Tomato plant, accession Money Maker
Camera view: bottom (45 deg); turntable rotation: 180 degrees
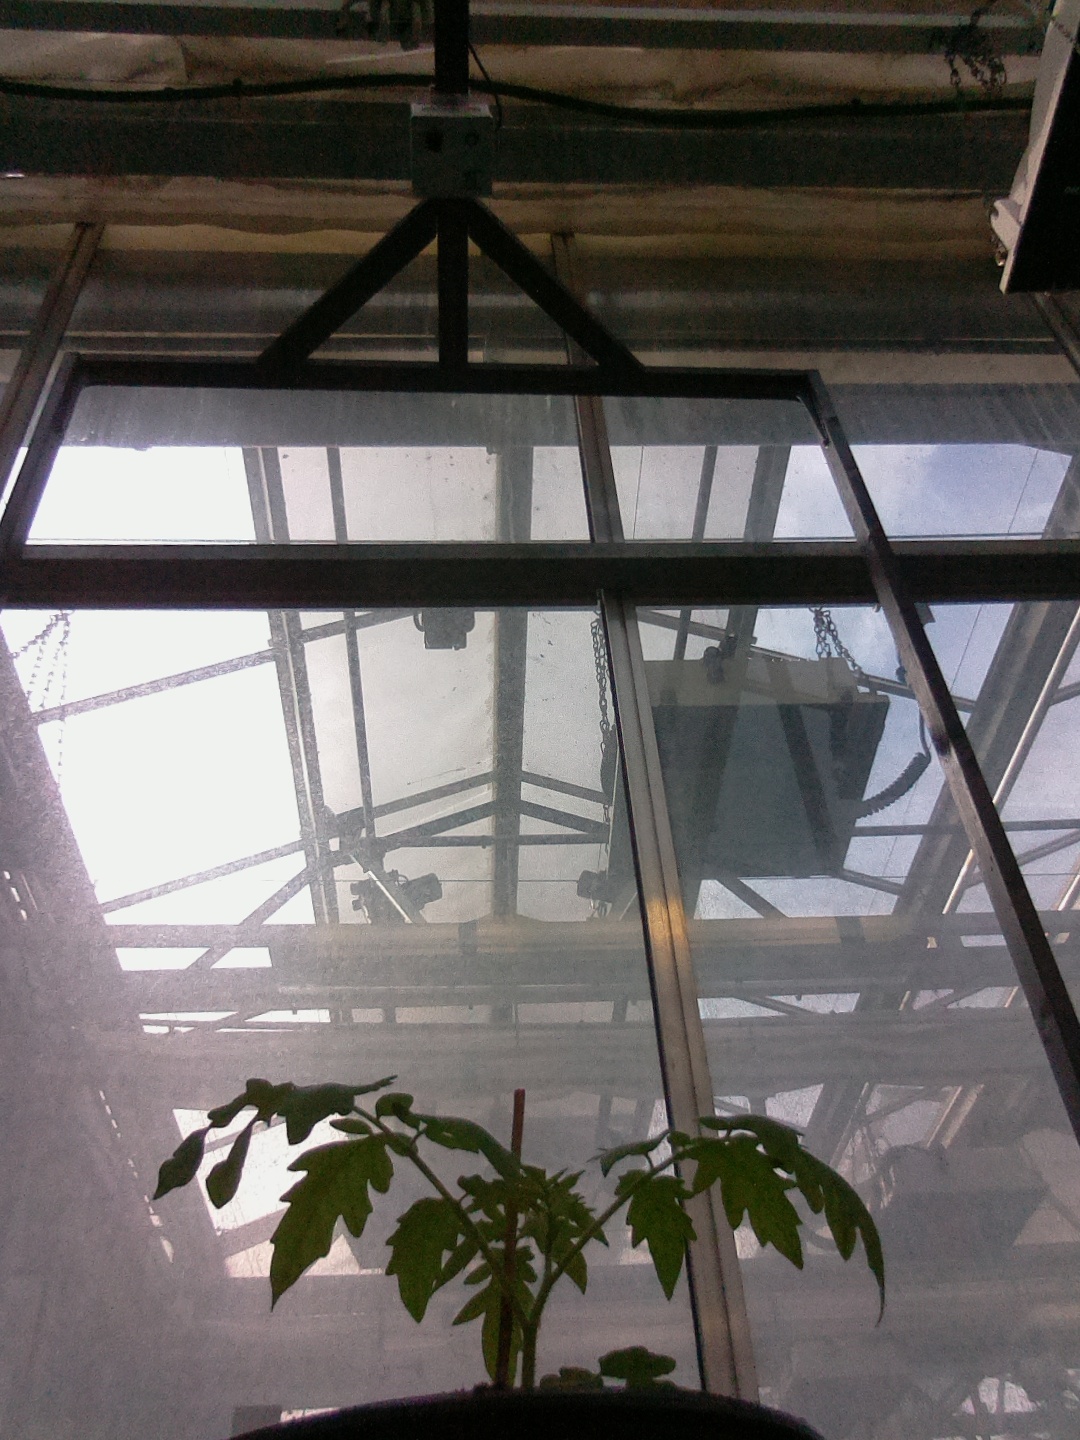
BBCH growth stage 13: 6 of true leaves visible